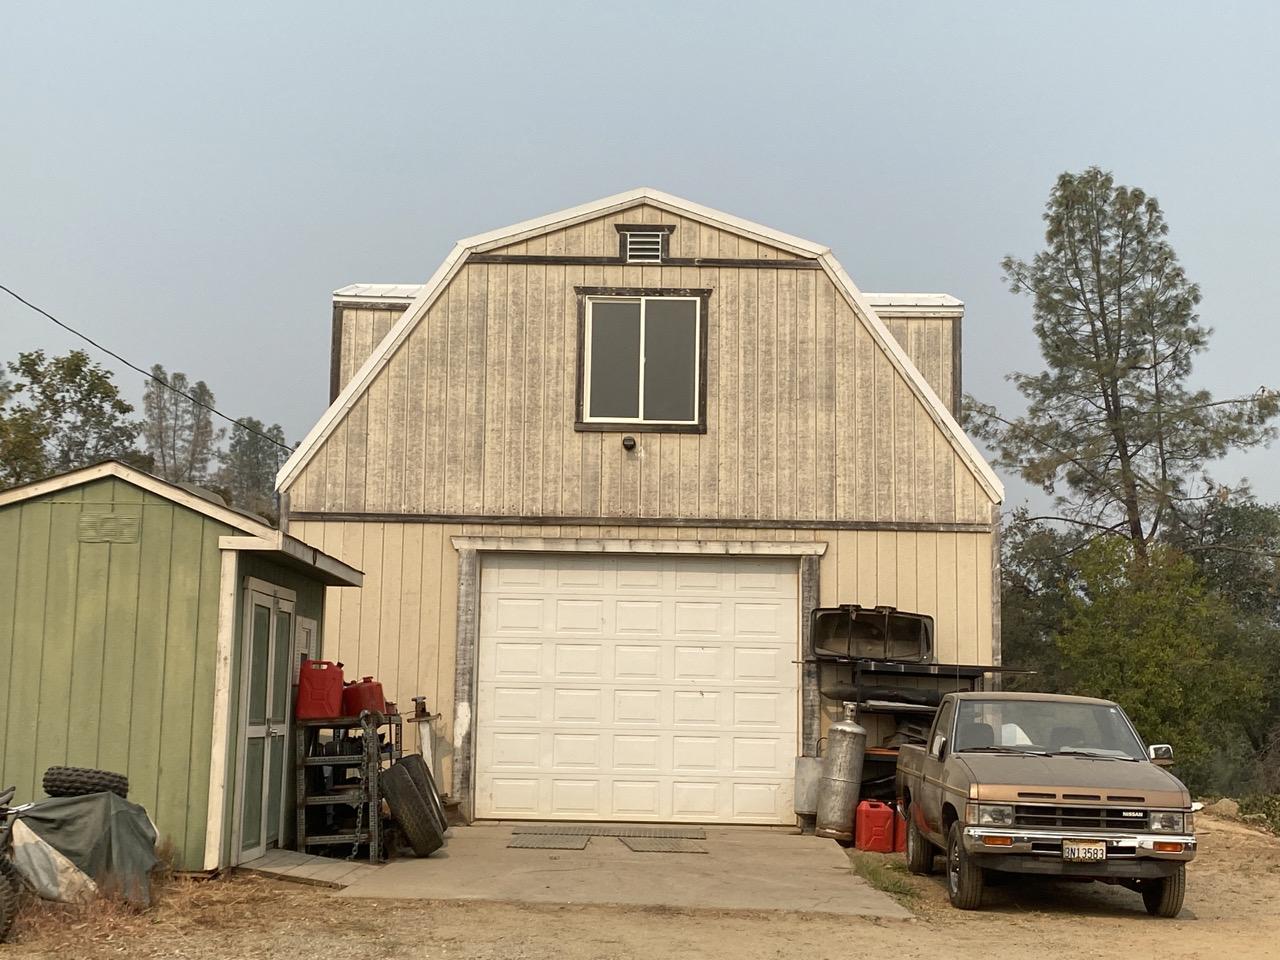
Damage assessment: no_damage